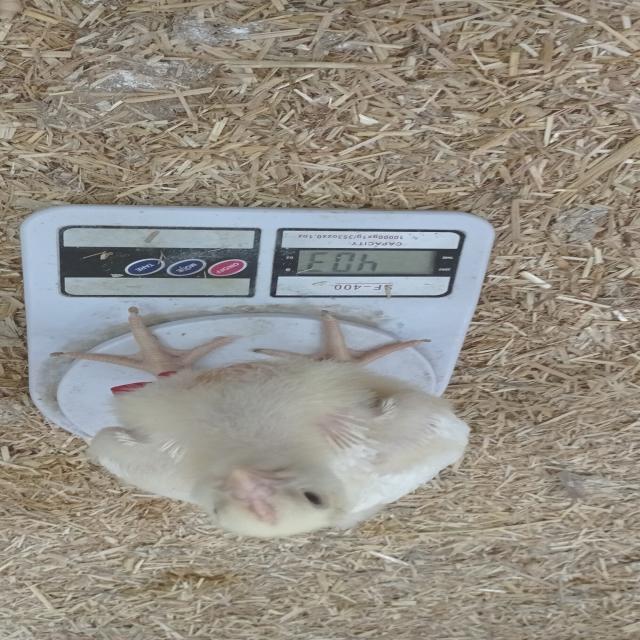
Weight: 403 g